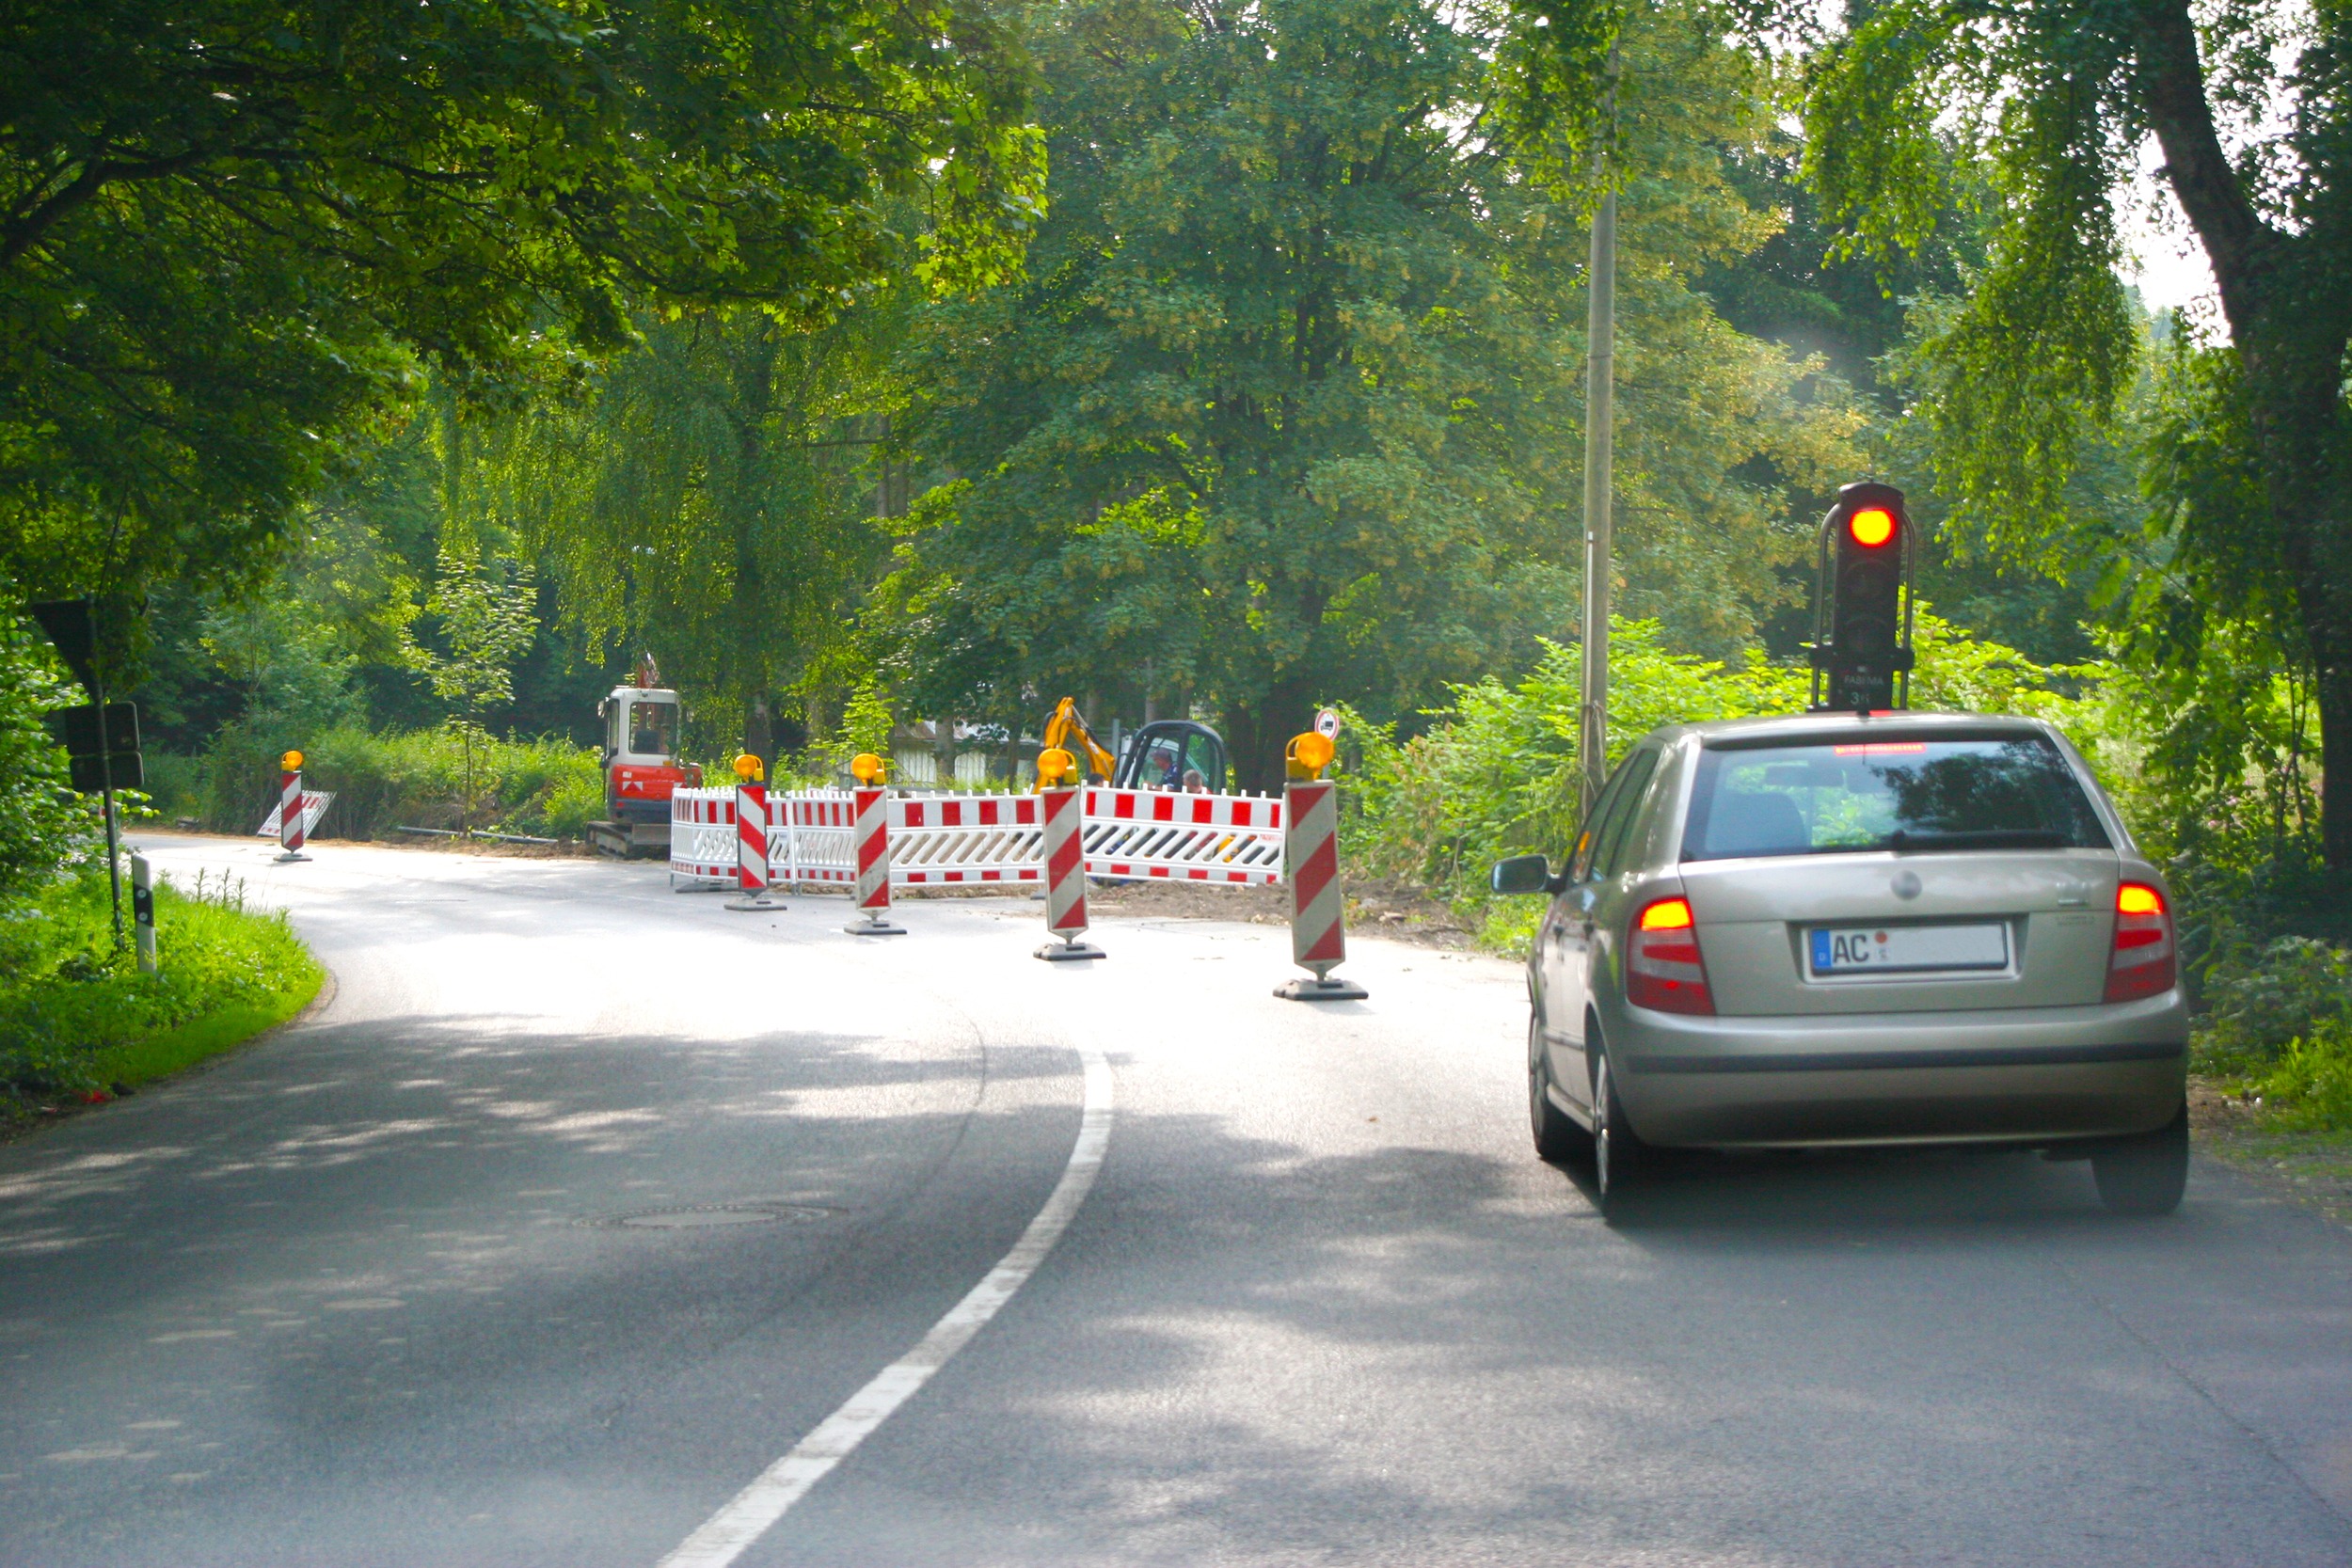
pedestrian, road, traffic, transport, vehicle, lane, cycling, infrastructure, site, everyday life, brake lights, red traffic lights